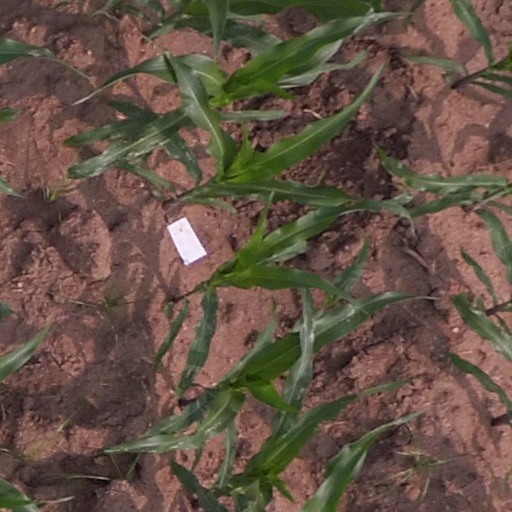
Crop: maize; corn